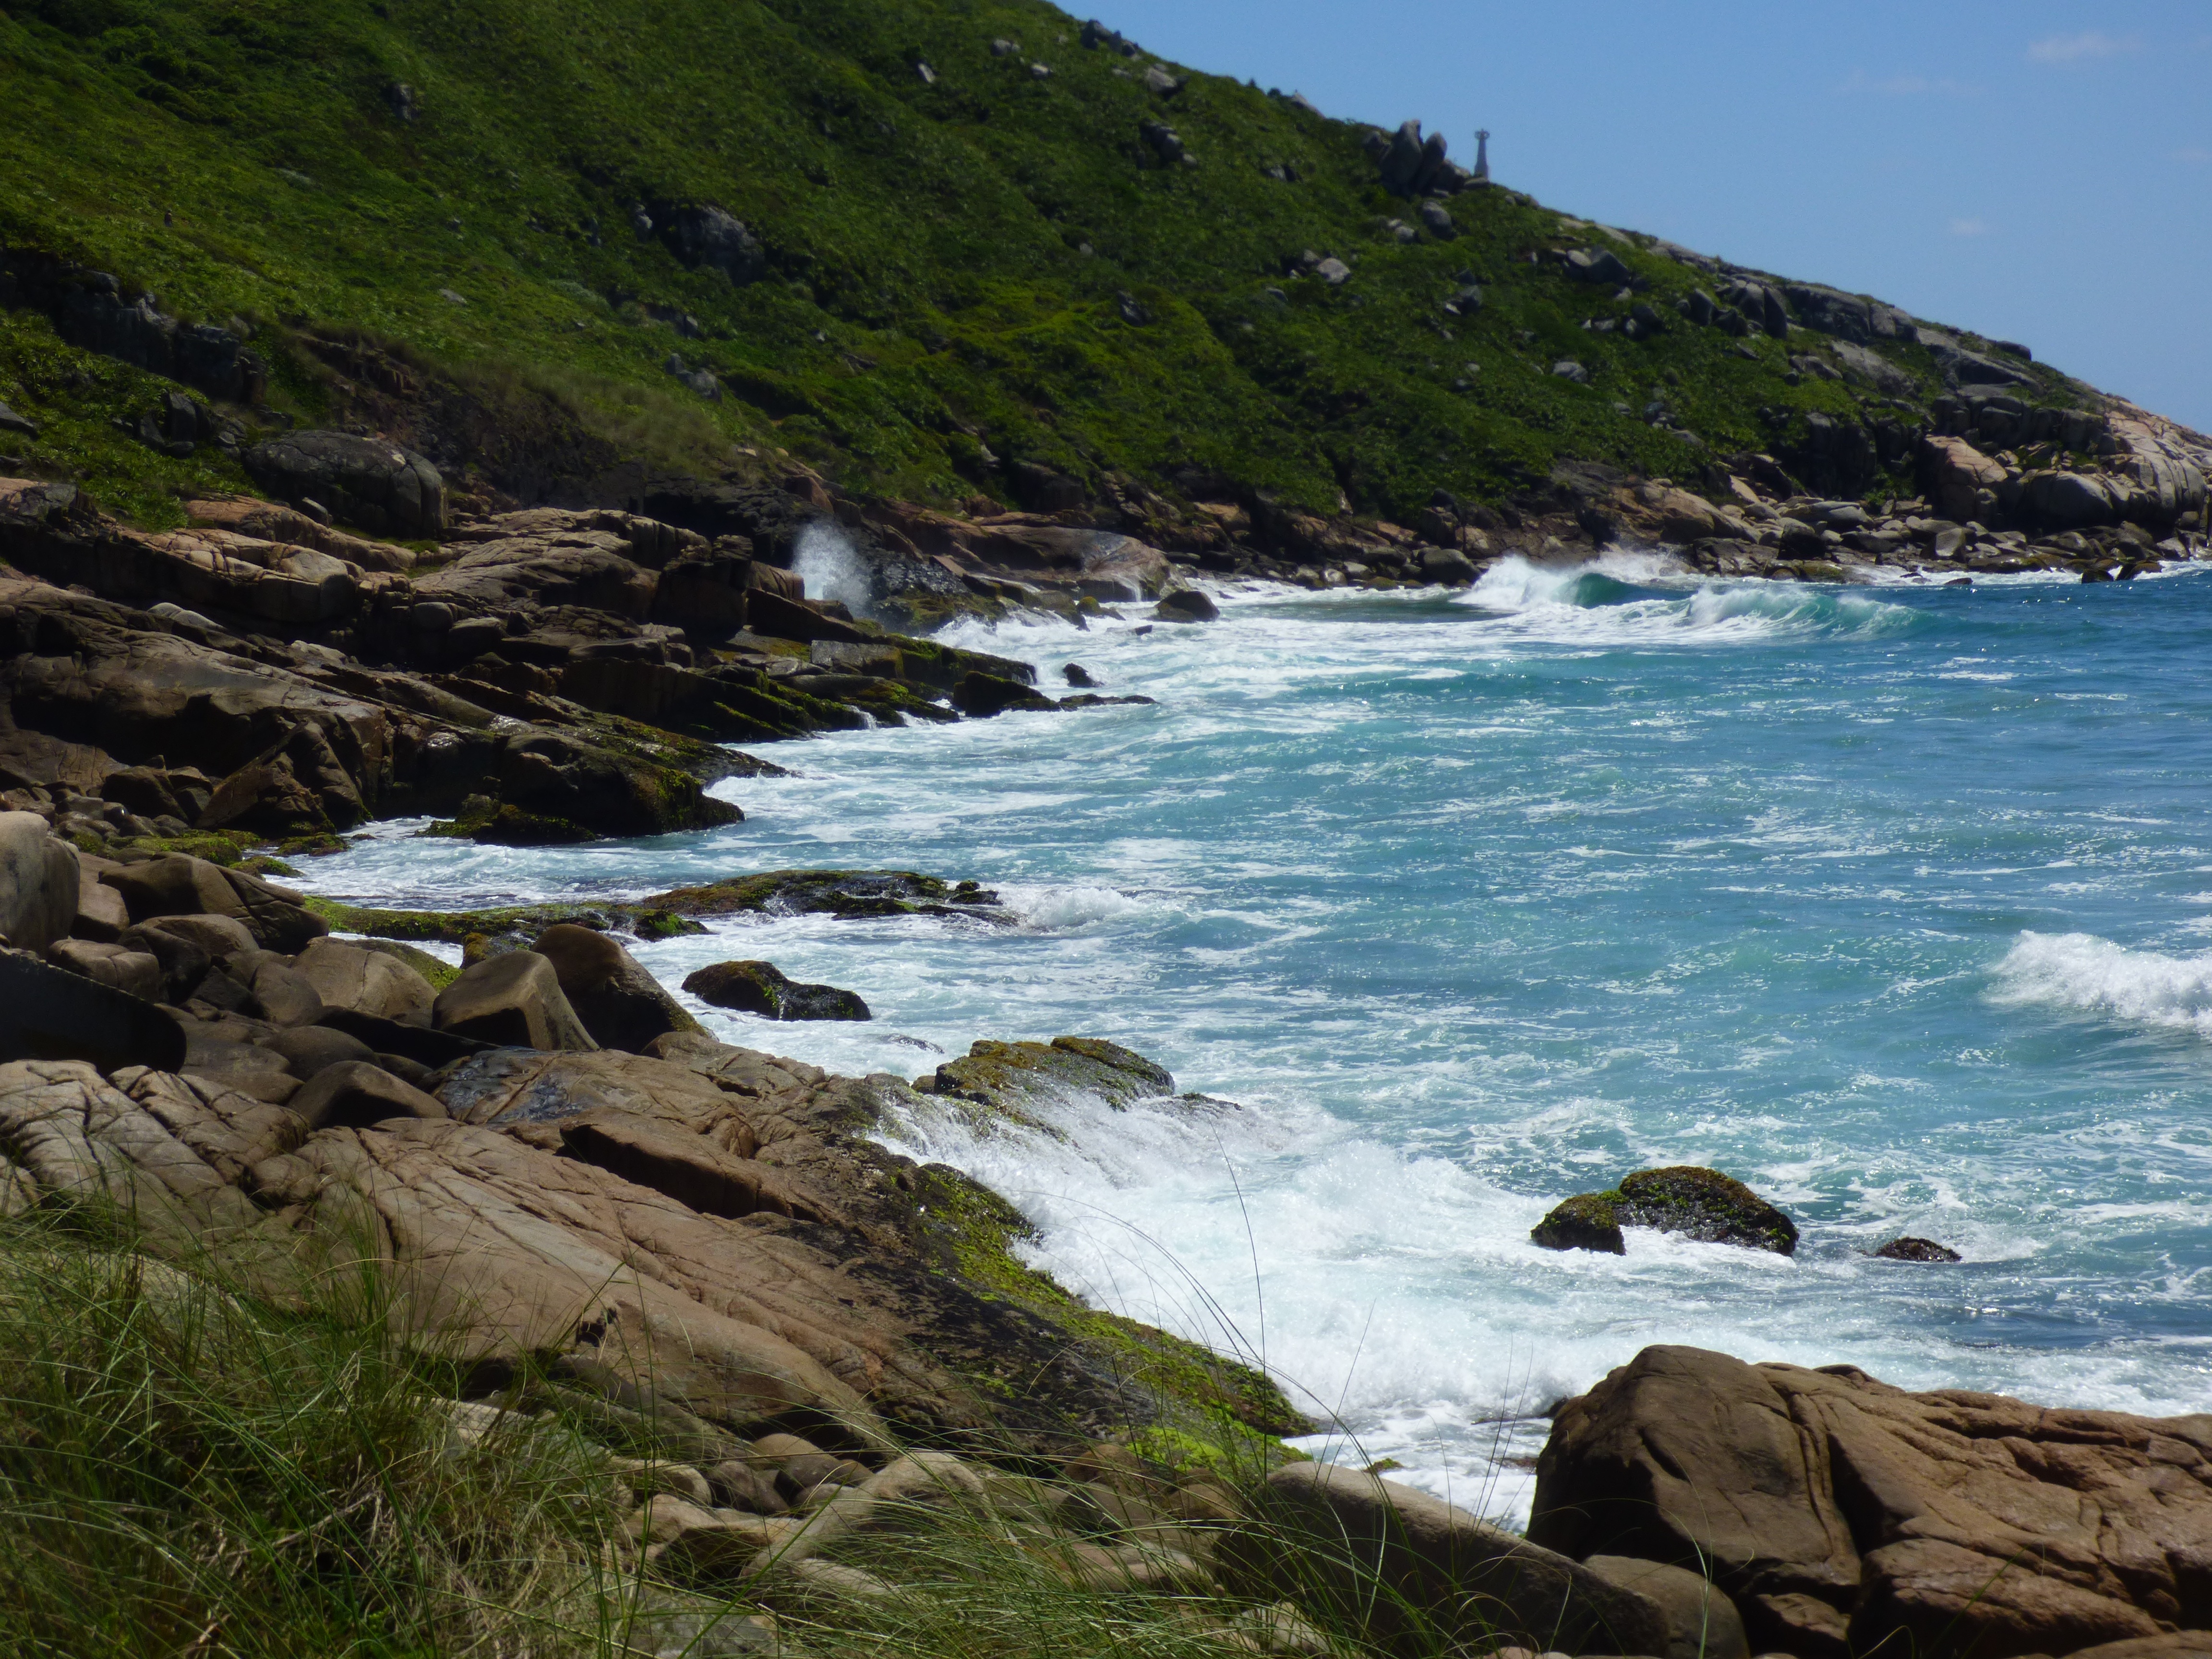
beach, sea, coast, rock, ocean, shore, wave, cliff, cove, bay, rapid, terrain, body of water, brazil, cape, landform, santa catarina, pink beach, geographical feature